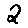
Label: 2